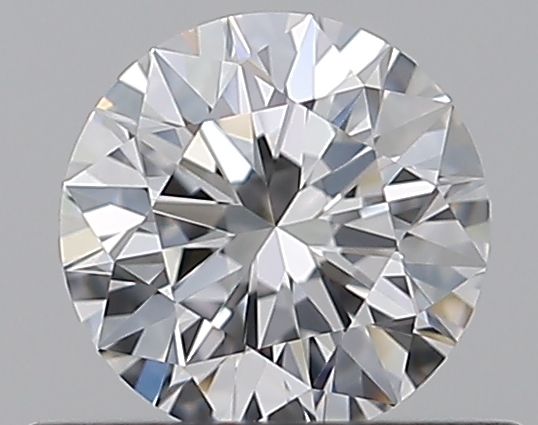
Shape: round
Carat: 0.5
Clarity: VS2
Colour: E
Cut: EX
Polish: EX
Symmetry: EX
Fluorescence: N
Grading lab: GIA
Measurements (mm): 5.06 x 5.1 x 3.18